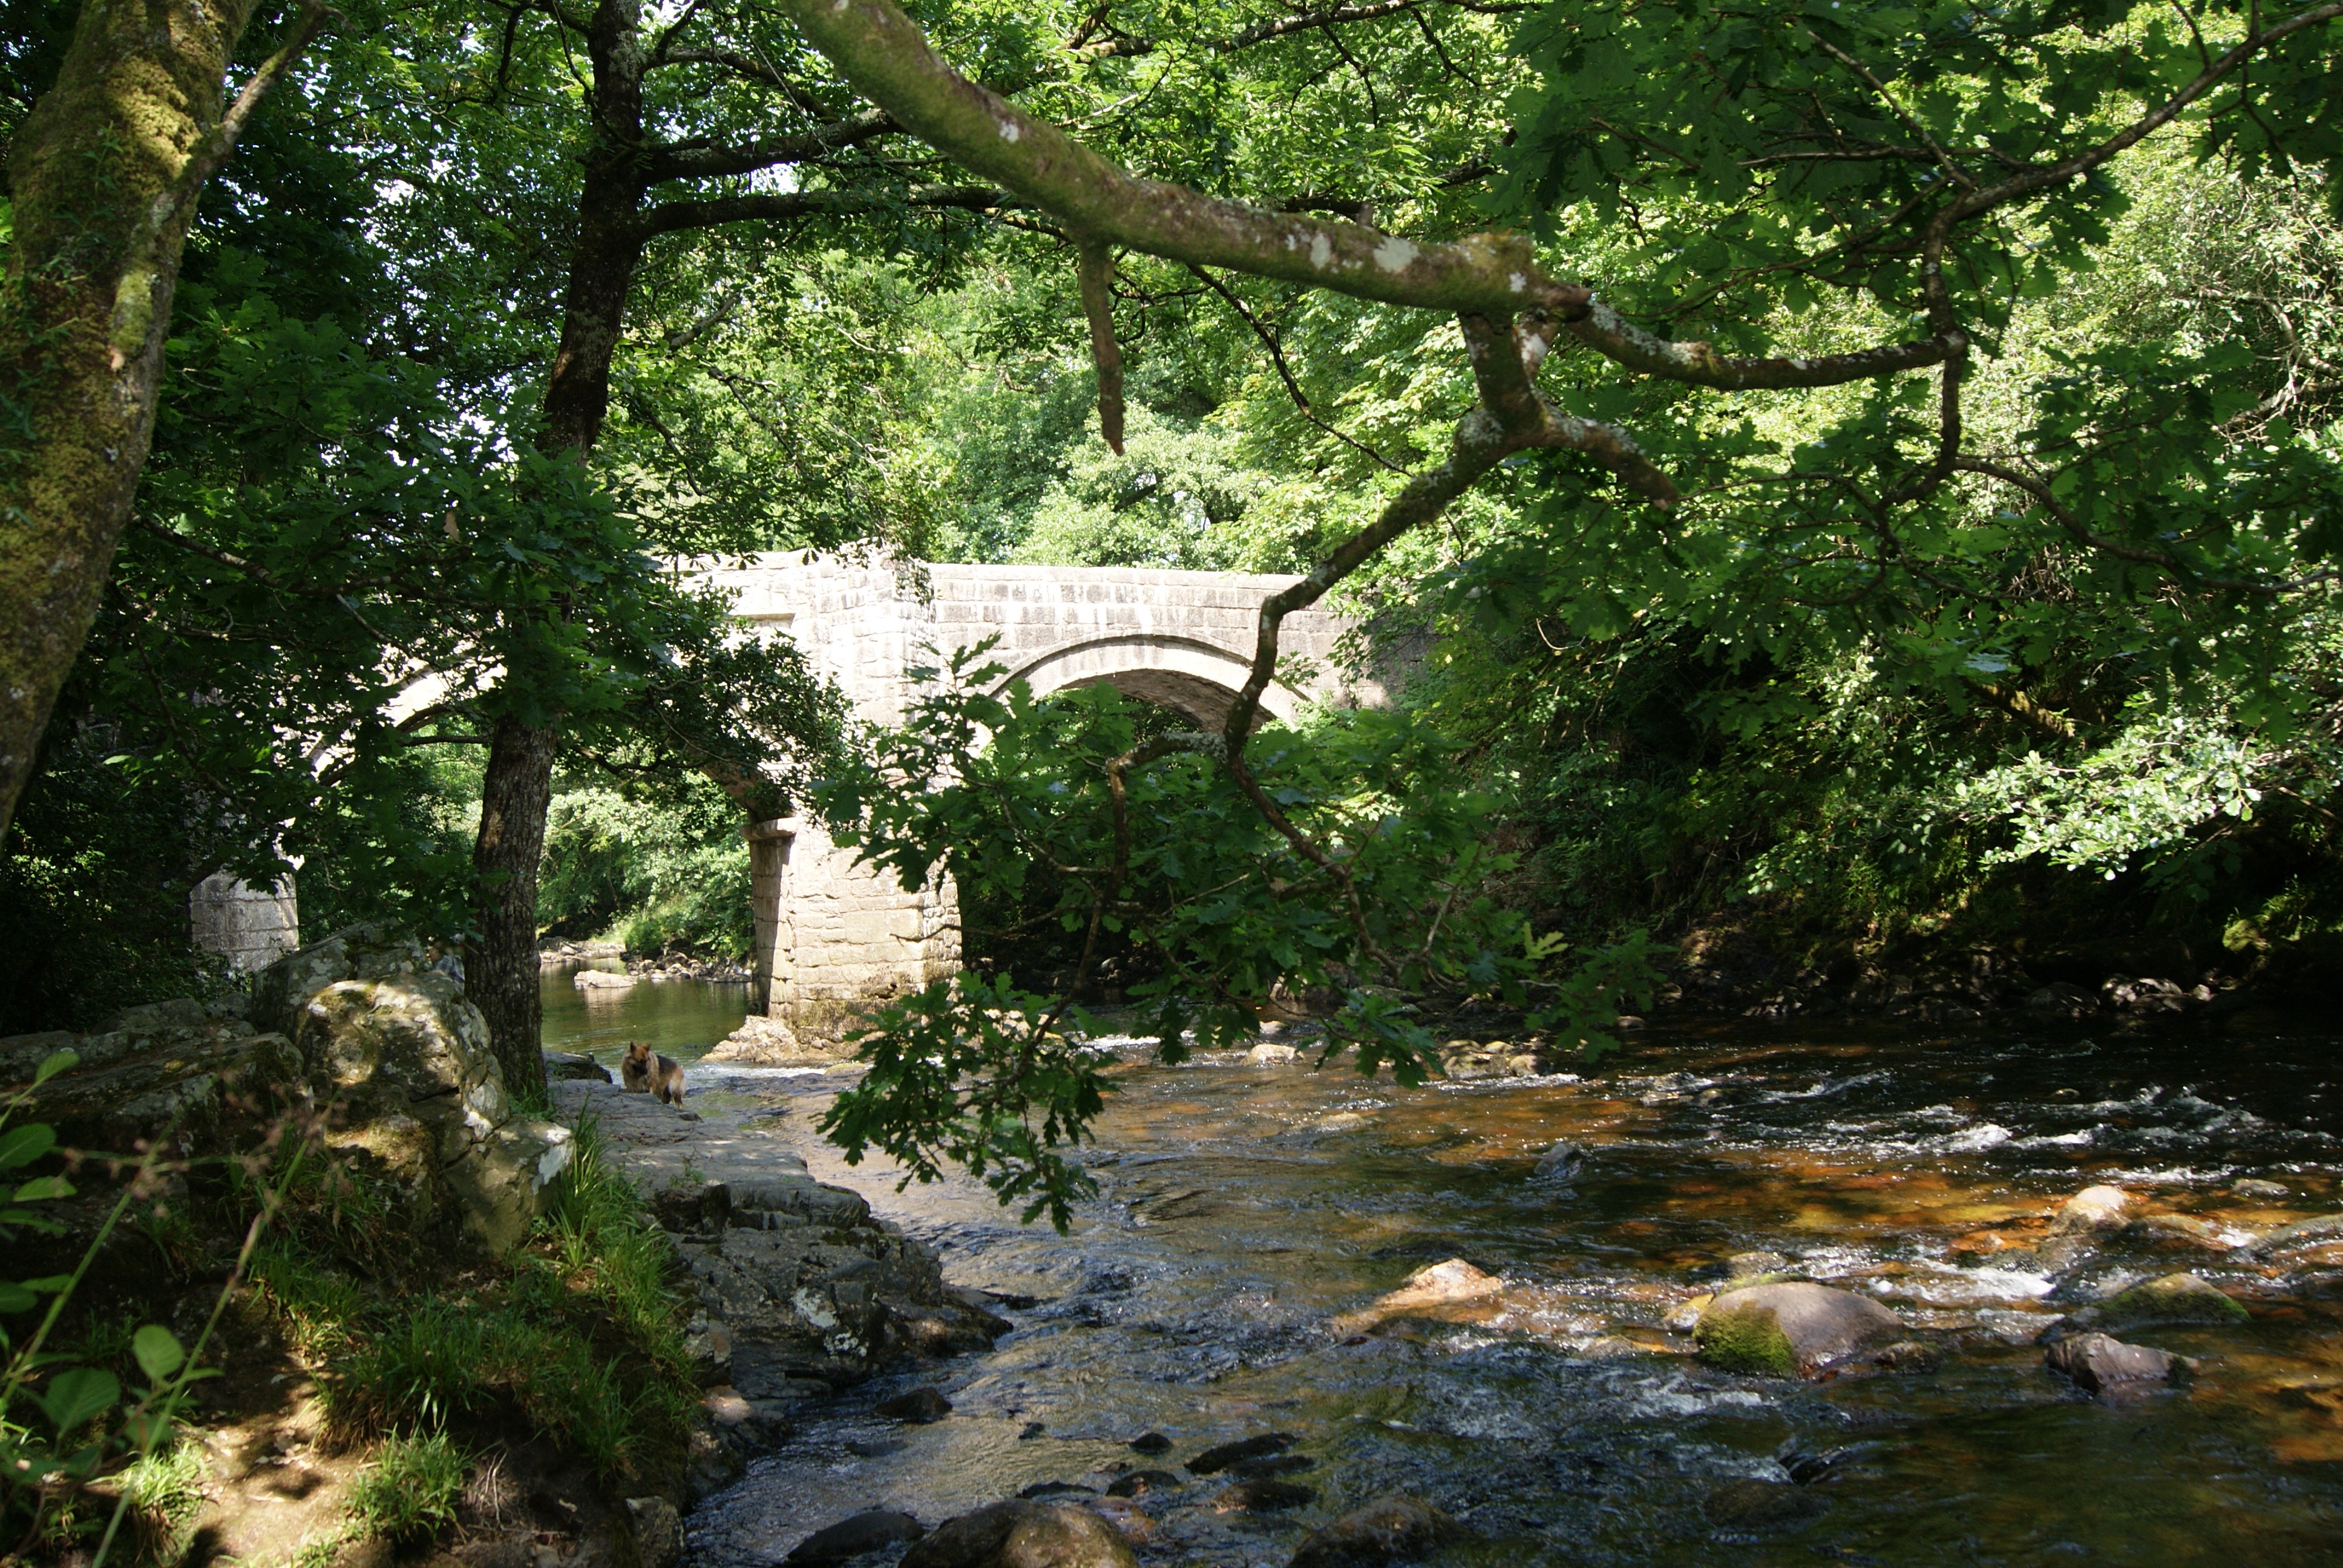
landscape, tree, water, nature, forest, outdoor, wilderness, bridge, leaf, flower, river, land, pond, wild, environment, stream, jungle, scenic, natural, autumn, scenery, botany, garden, trees, vegetation, rainforest, woodland, habitat, ecosystem, natural environment